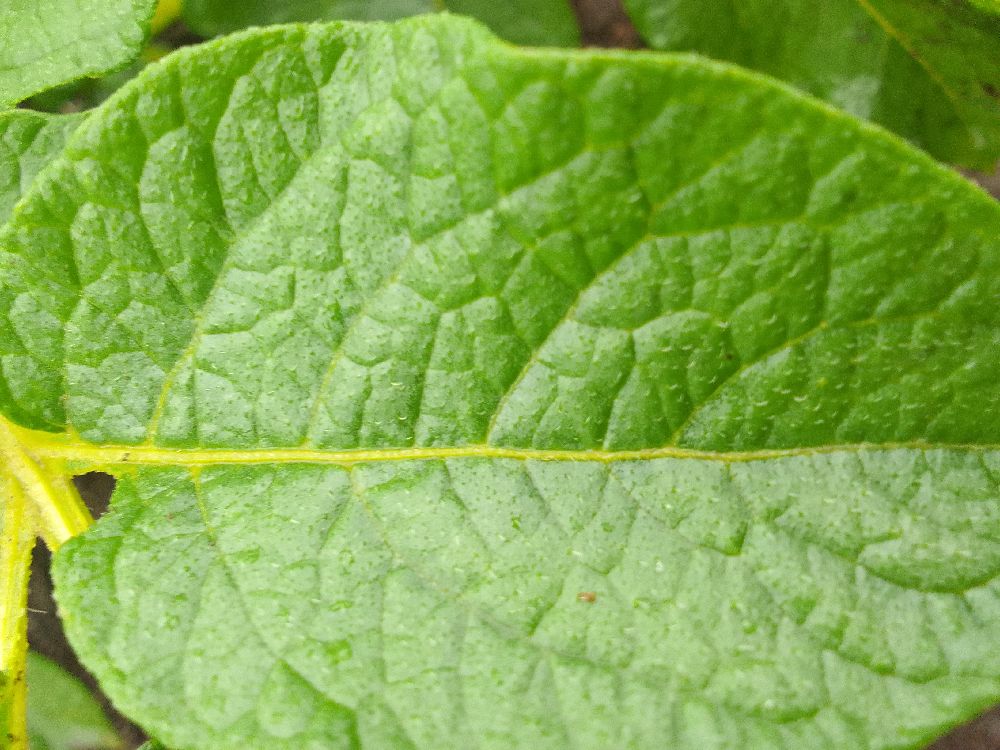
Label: Healthy